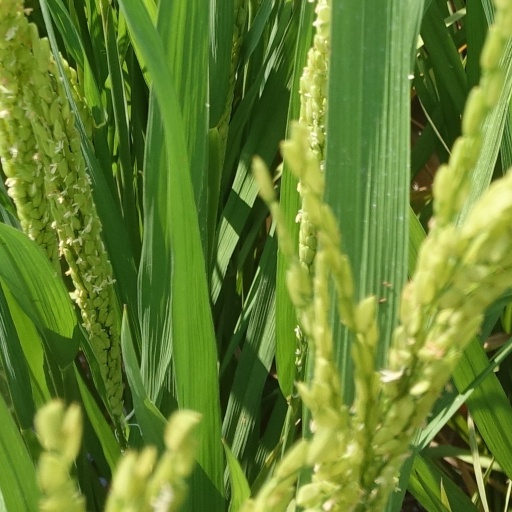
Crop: rice